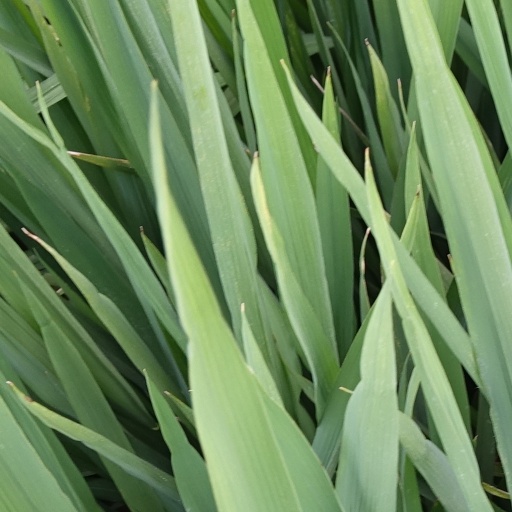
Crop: rice